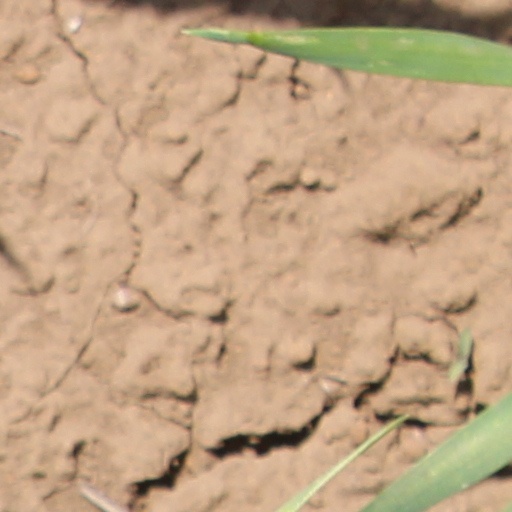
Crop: wheat